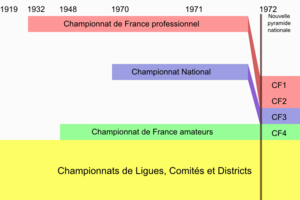
Réorganisation du football national en 1970-1972 (projet)
Le Championnat National 1970-1971 est la première édition du championnat National, organisé par la Fédération française de football, créé pour faire la liaison entre le championnat de France professionnel et le championnat de France amateurs, lors de la réorganisation des championnat nationaux, entre 1970 et 1972, qui aboutit à une pyramide unique en 1972. Il n'est pas un second niveau, mais un championnat indépendant, et n'a donc absolument rien à voir avec la deuxième division professionnelle. Le championnat National est divisé en trois poules géographiques de 16 clubs, et voit l’attribution du titre au Paris Saint-Germain Football Club, qui accède au championnat de France professionnel en compagnie du LOSC et de l’AS Monaco.